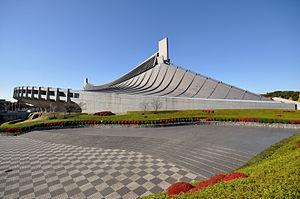
Kenzō Tange, né à Osaka le 4 septembre 1913, élevé à Imabari, dans la préfecture d'Ehime, mort à Tokyo le 22 mars 2005, était un architecte et urbaniste japonais.